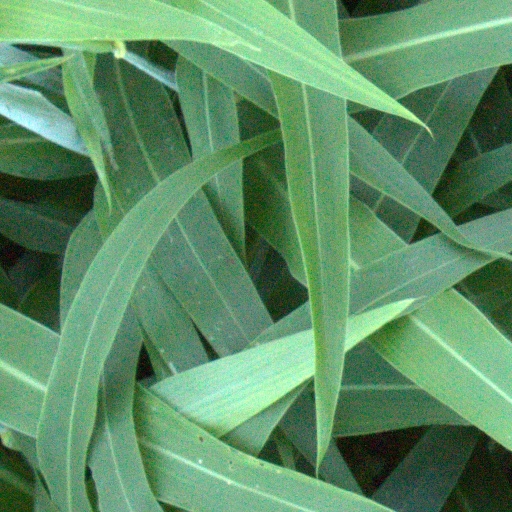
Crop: sorghum